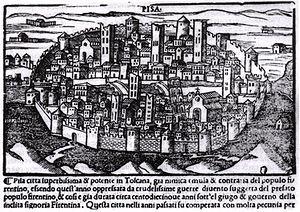
Le concile de Pise a été convoqué en 1409 pour tenter de régler le sérieux problème du grand schisme d'Occident.